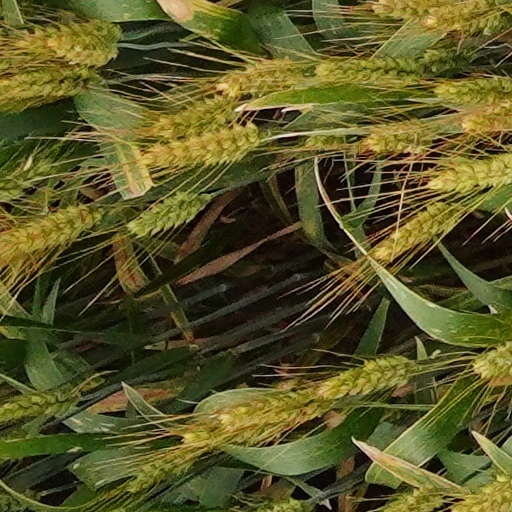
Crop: wheat